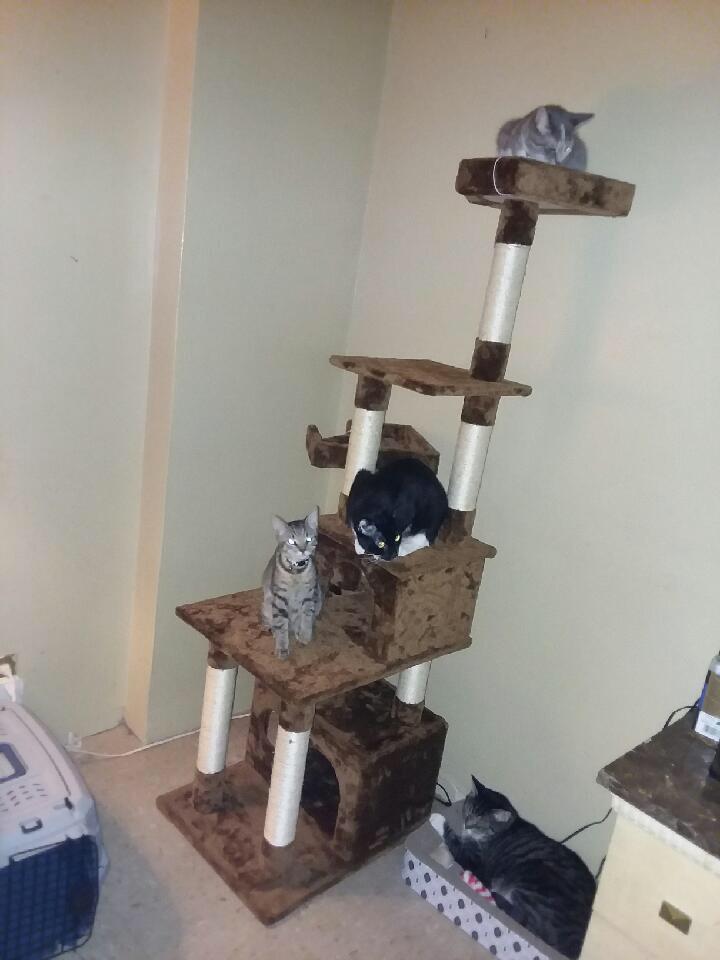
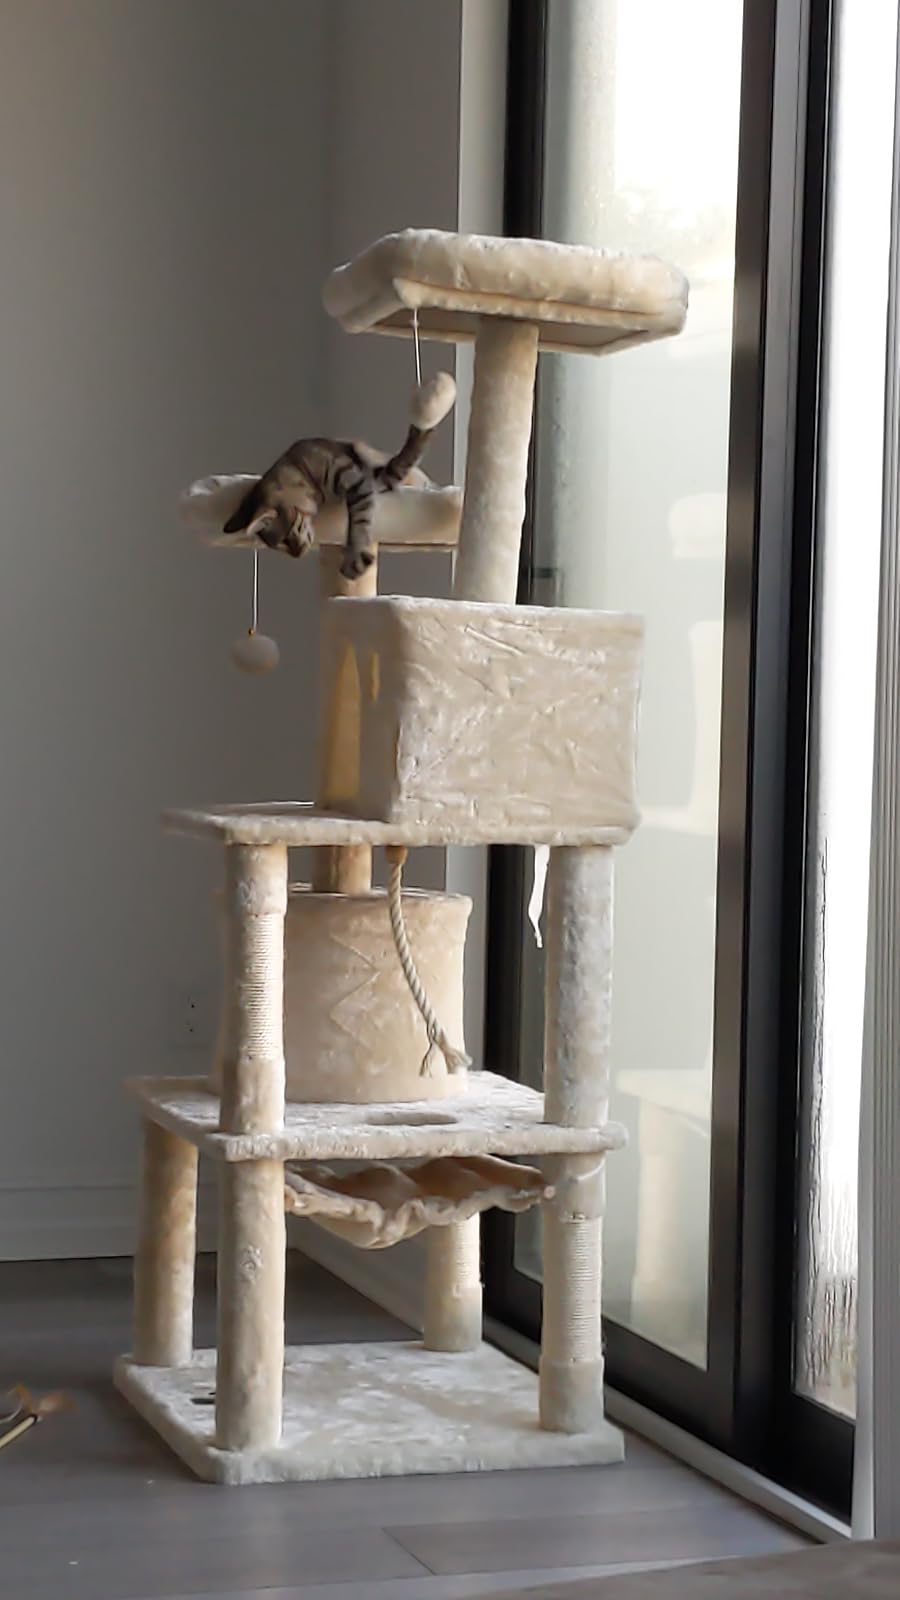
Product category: items_cat tree
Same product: no